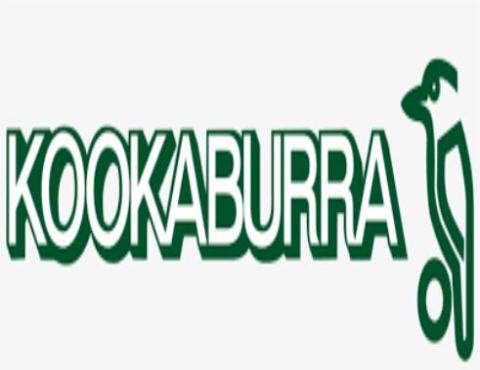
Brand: kookaburra
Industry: Clothes